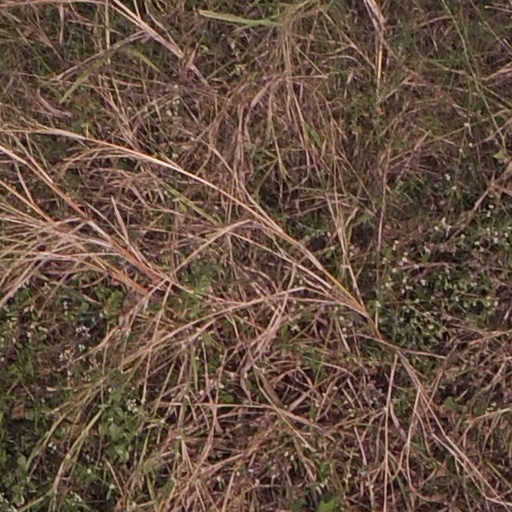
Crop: maize; corn